Soldiers Hill, Victoria

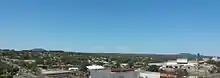
View looking east over Soldiers Hill and beyond to Black Hill, Mount Warrenheip and Mount Buninyong from Wendouree near the intersection of Howitt Street and Creswick Road. Visible Landmarks include Scots Church Lydiard Street spire (centre right) and the railway workshops (bottom right). Ballarat CBD is hidden from view at far right.

Soldiers Hill covers a relatively small area bounded by the Mildura Railway Line to the west, the Serviceton Railway Line to the south, Havelock Street and the Yarrowee River to the east and Howitt Street to the north and is primarily residential.